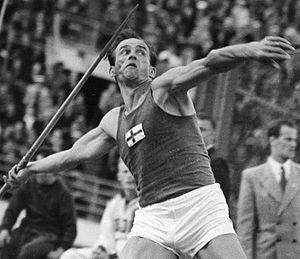
Kaj Tapio Rautavaara est un athlète, chanteur et acteur finlandais.